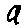
Label: 9